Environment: real
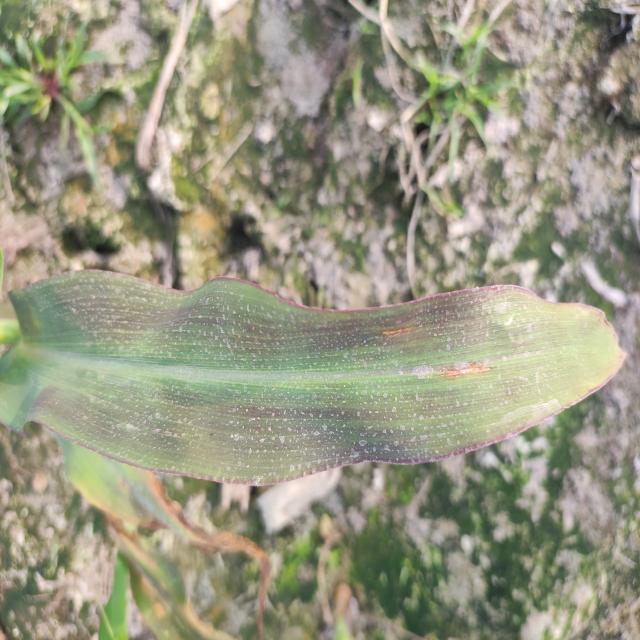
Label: phosphorus_deficiency